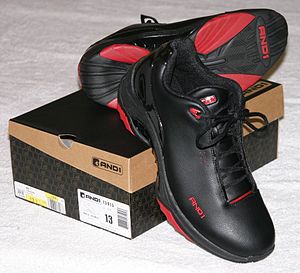
AND1
And 1 basketballstøvler
AND1 er navnet på en producent af sportsko og har specialiseret sig indenfor basketballsko/basketballstøvler og og dertilhørende accessories. Firmaet blev stiftet i 1993, og deres hovedkvarter ligger i Paoli, Pennsylvania.